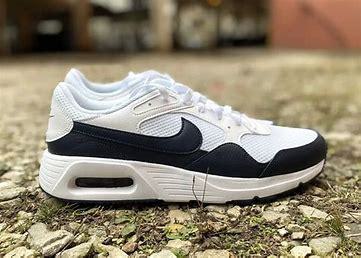
Brand: Nike
Model: Air Max SC